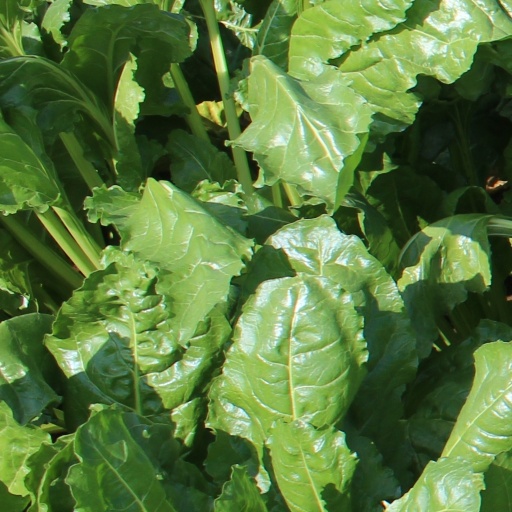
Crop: sugar beet